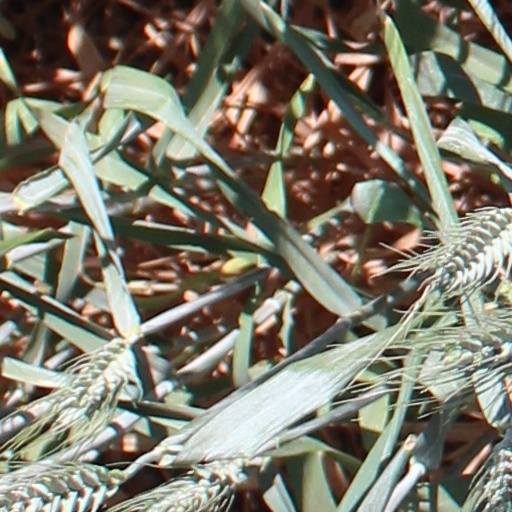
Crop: wheat